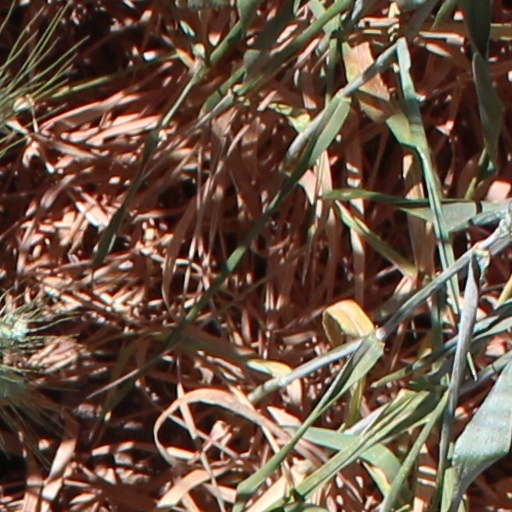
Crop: wheat